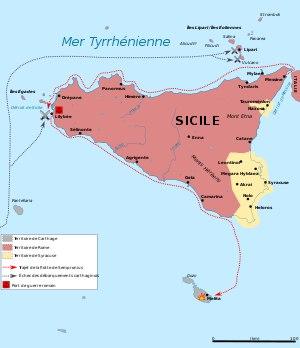
La deuxième guerre punique est le deuxième des trois conflits connus sous le nom de guerres puniques, qui opposent Rome à Carthage. Plus précisément, ce conflit se déroule au IIIᵉ siècle av. J.-C., de 218 à 203 en Europe, puis de 203 à 202 en Afrique.